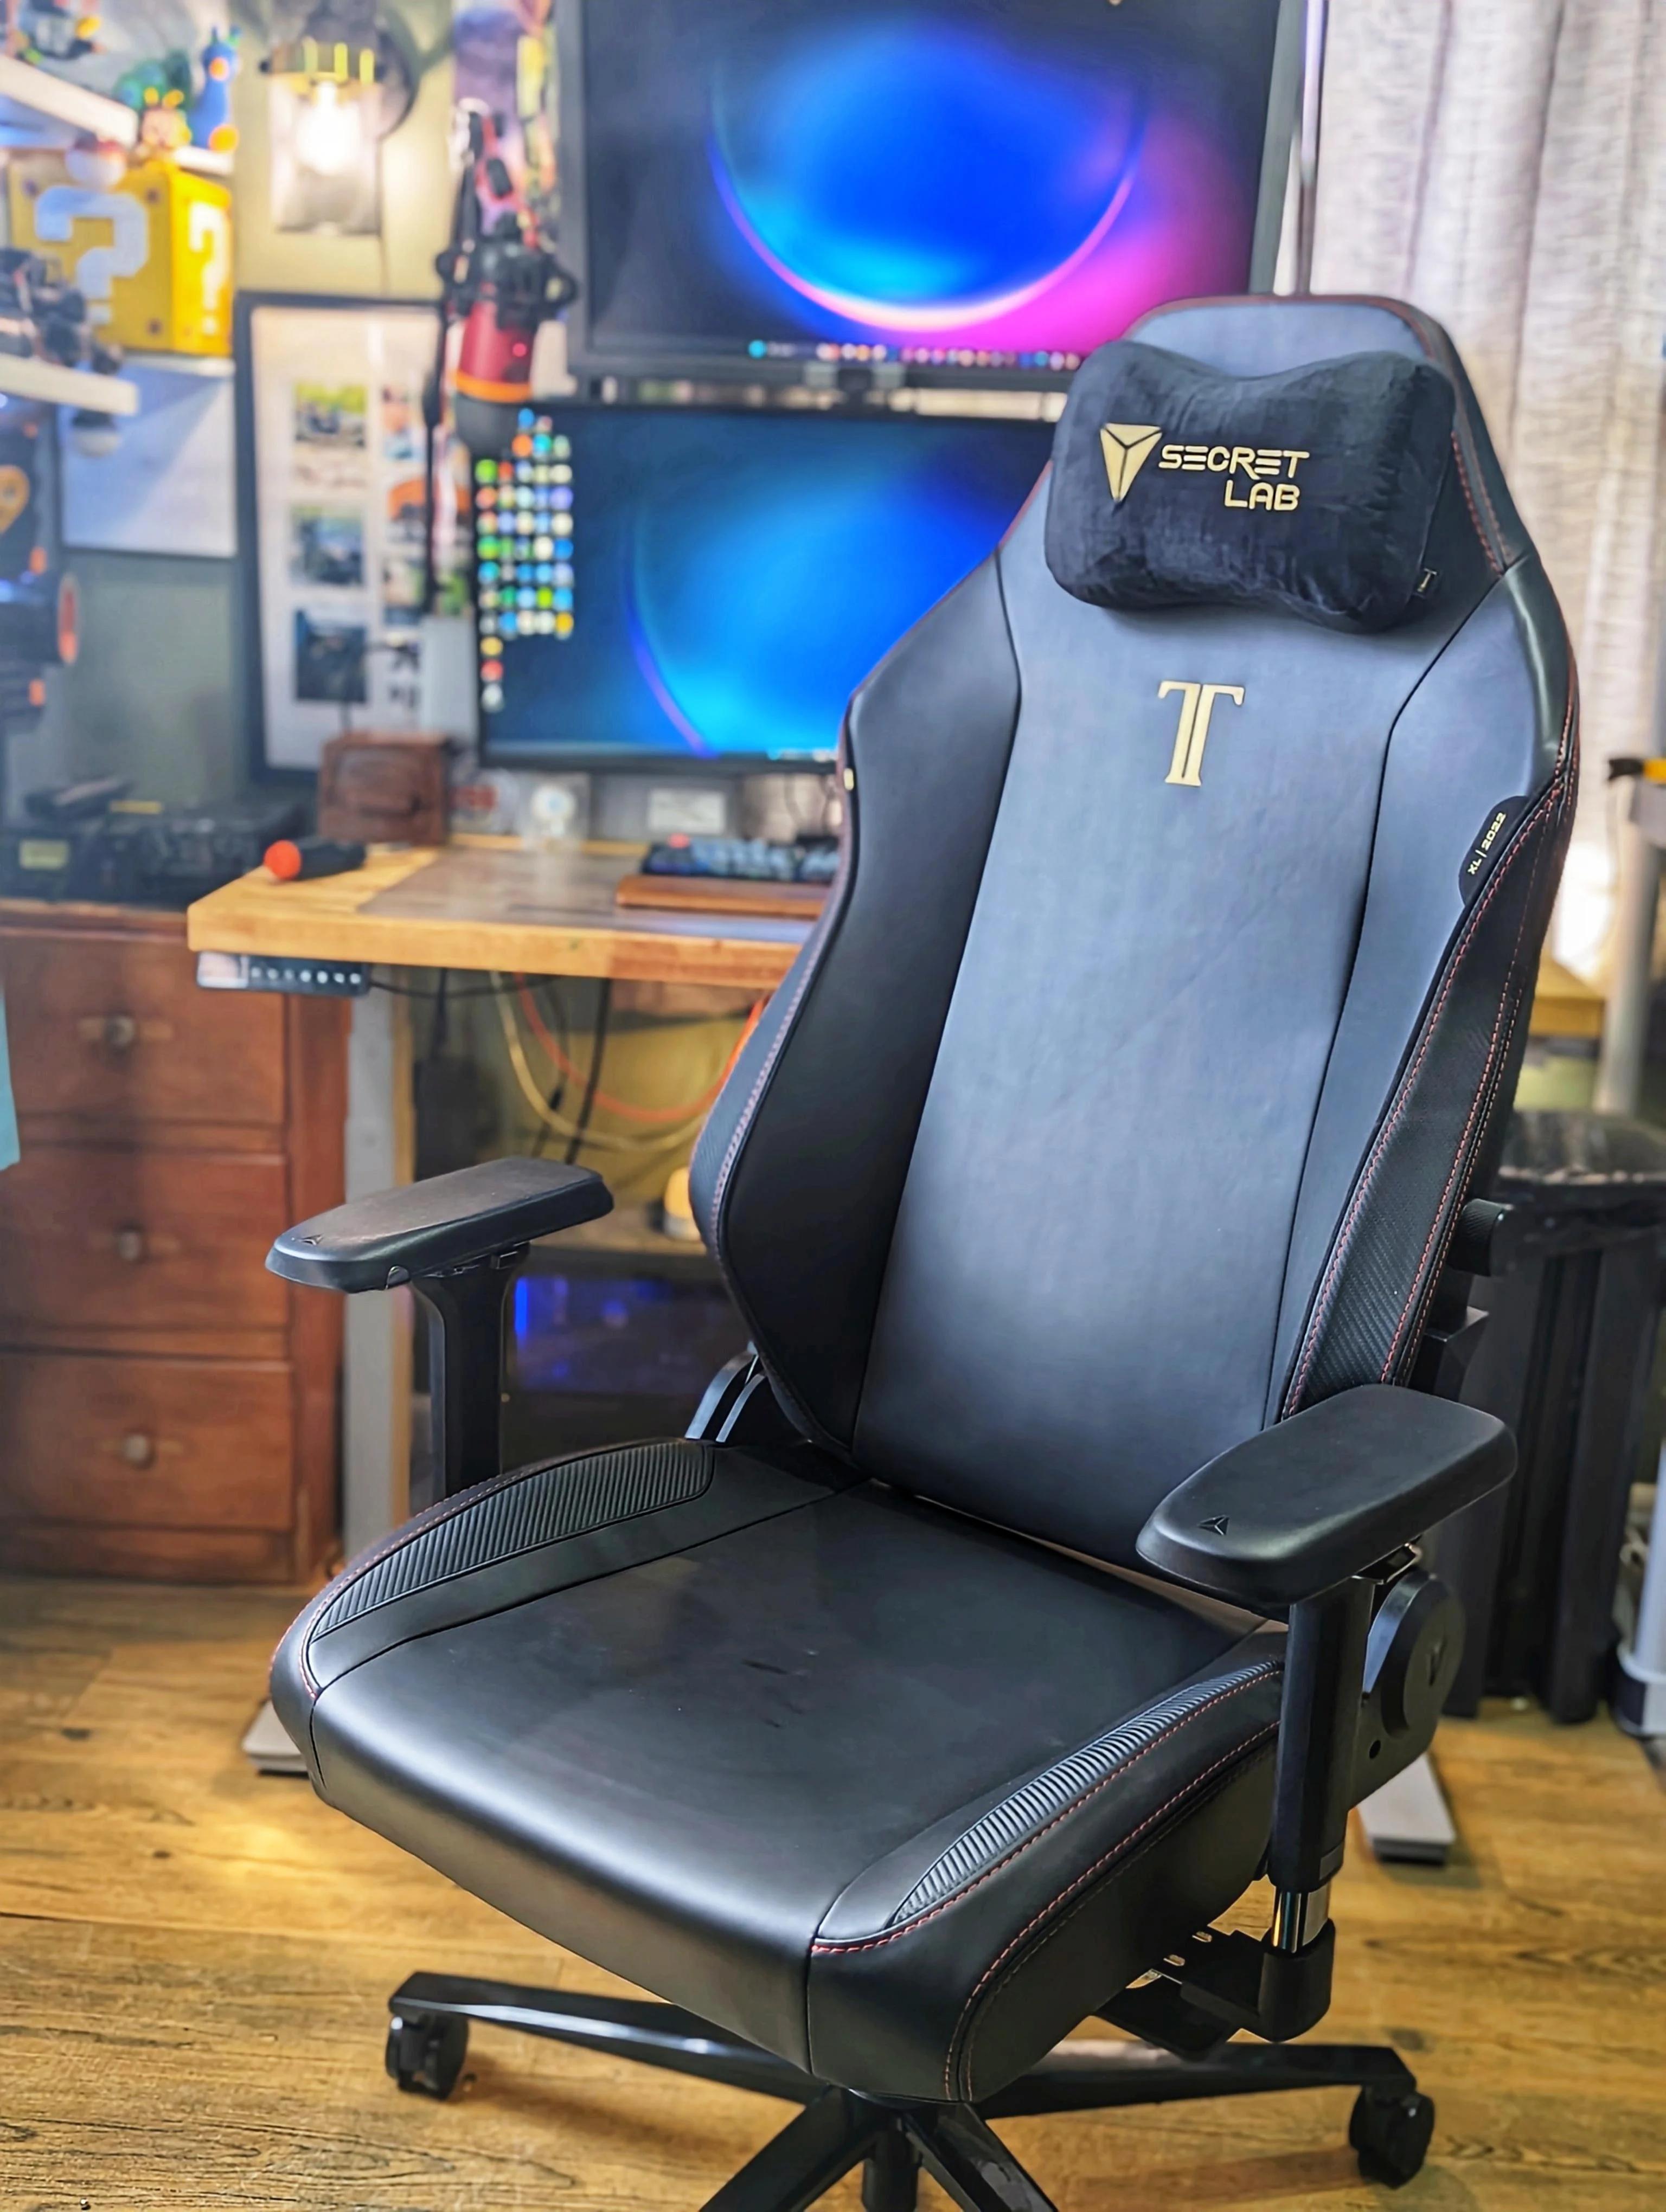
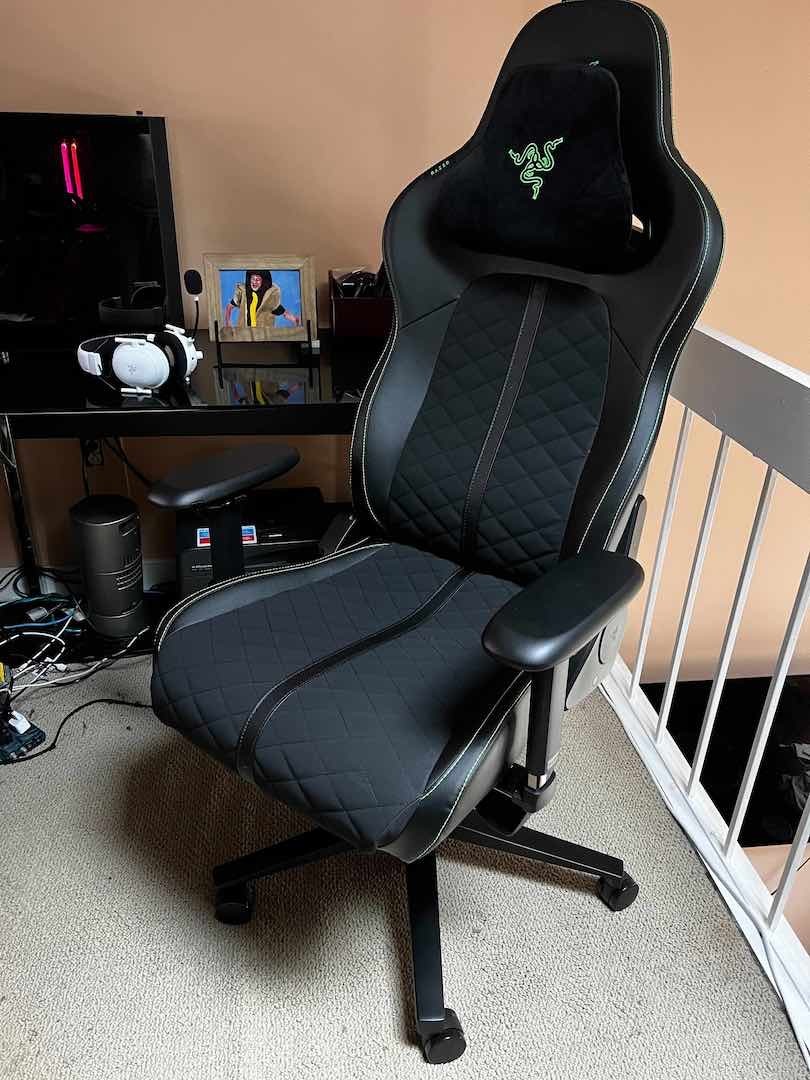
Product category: items_chair
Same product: no